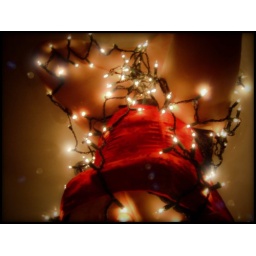
day 137 - 12/01/08 - over the gound lies a mountain of white